Battle of Malešov

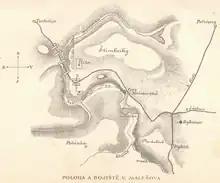
Late 19th-century map of the battlefield

Žižka's main tactical plan was to eliminate the enemy's numerical superiority, for this purpose he used the terrain advantage. His troops were located on a hill overlooking the road in the valley along which the joined Hussite-Catholic forces walked. In the center of his army, Žižka placed numerous carts filled with stones. About 300 other carts lined up on either side of the carts with stones, not in a typical defensive formation, but in such a way as to be able to advance. On both wings of Žižka's army there was cavalry with a total number of 500 soldiers, the infantry (about 7,000 soldiers) was located along with the carts.